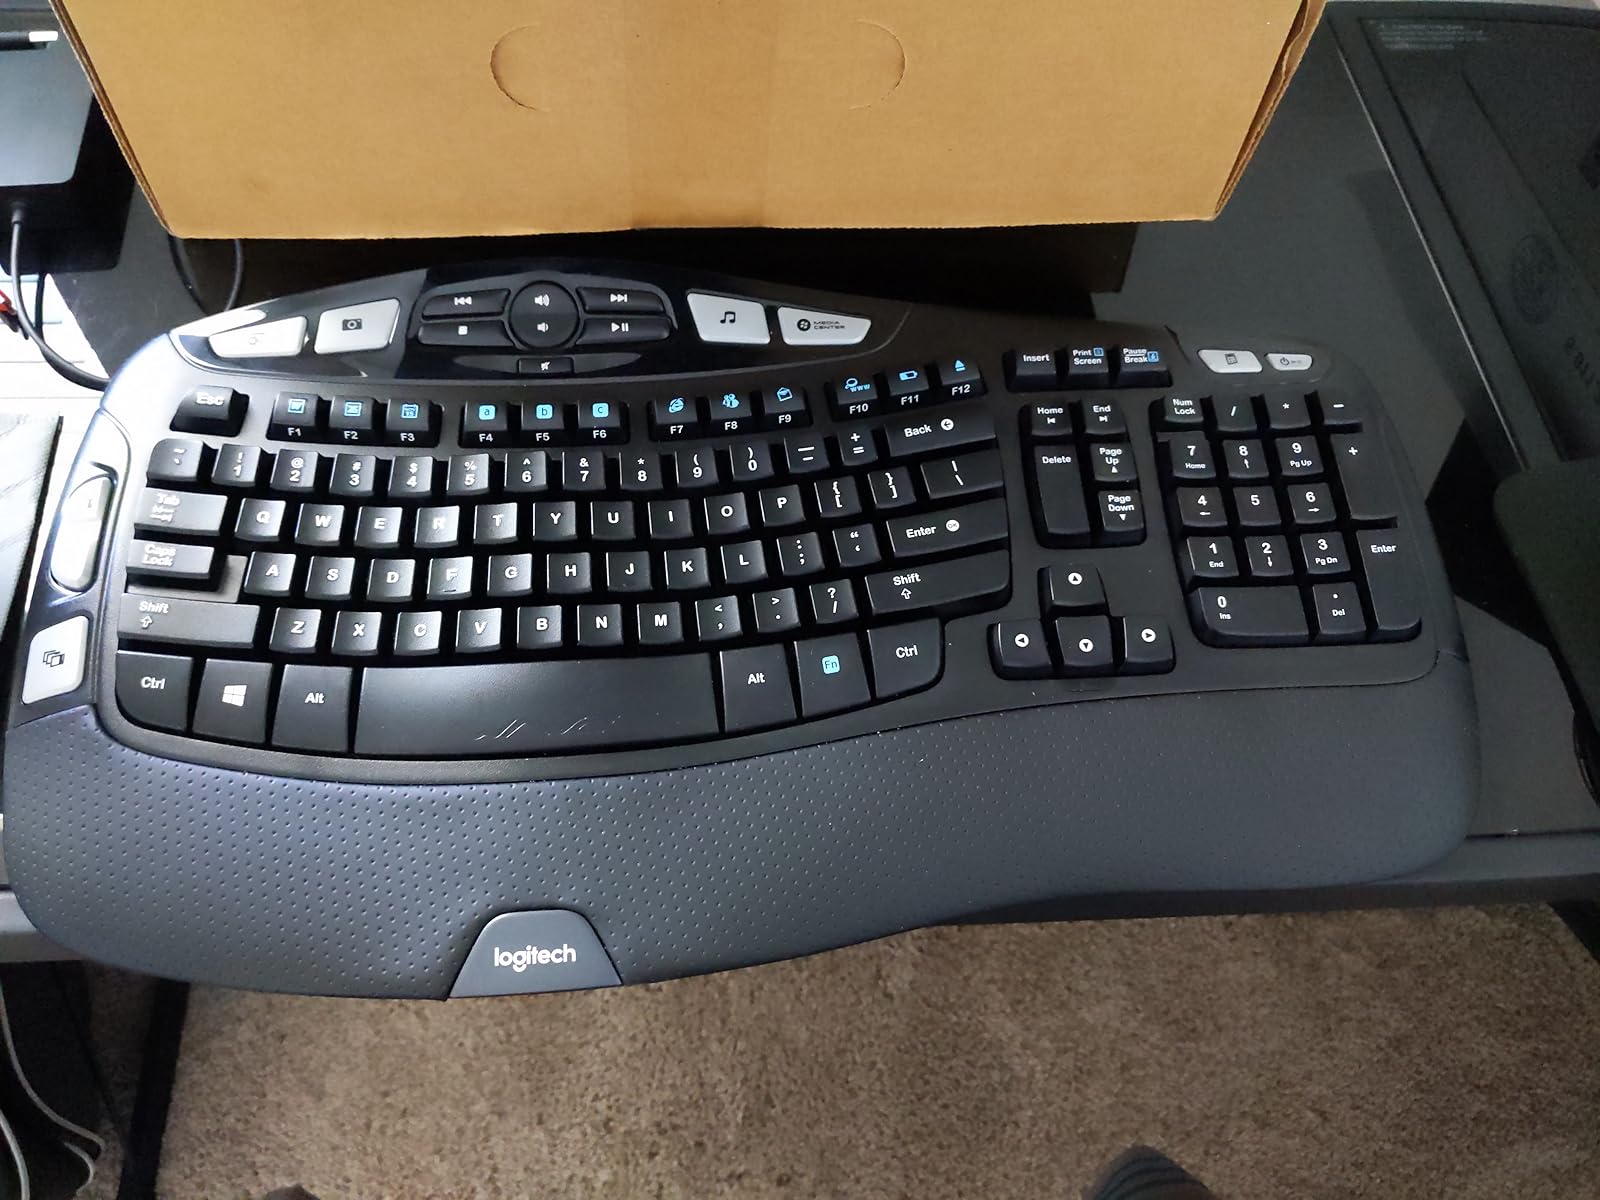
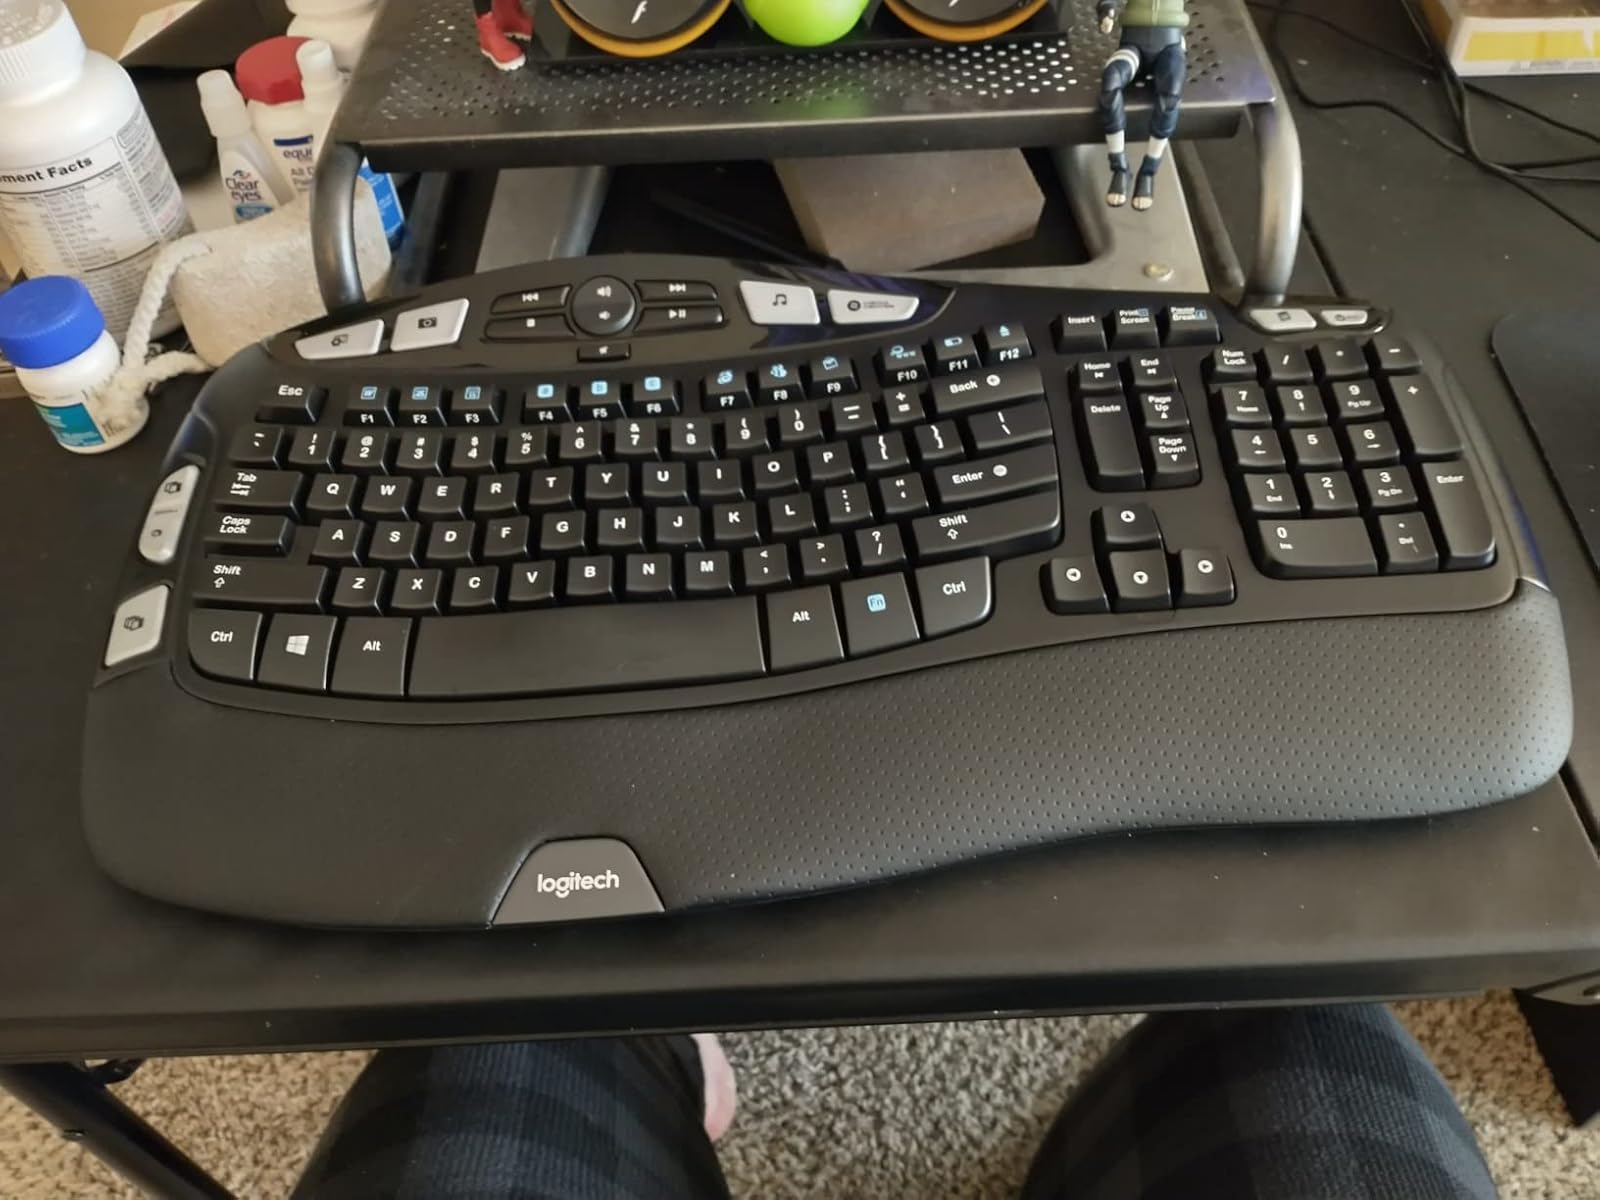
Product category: keyboard
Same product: yes